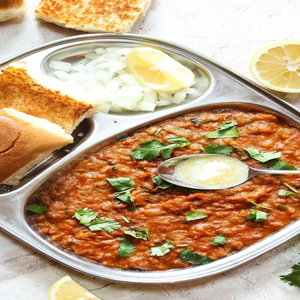
Dish: pavbhaji